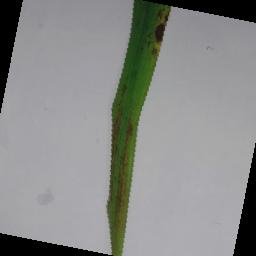
Label: Rice___Brown_Spot